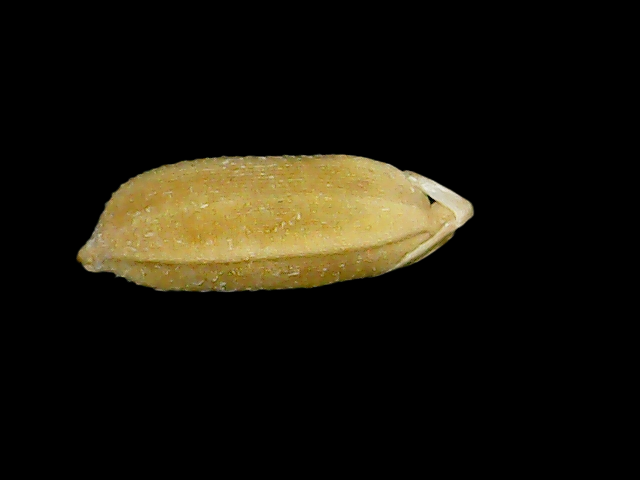
Rice variety: Bd95